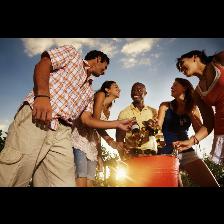
Label: Human